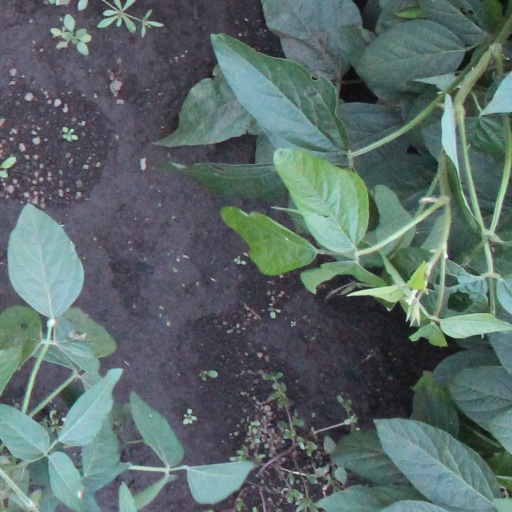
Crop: soybean